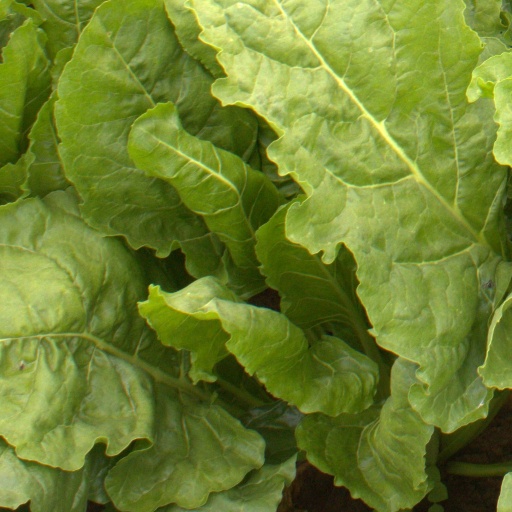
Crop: sugar beet